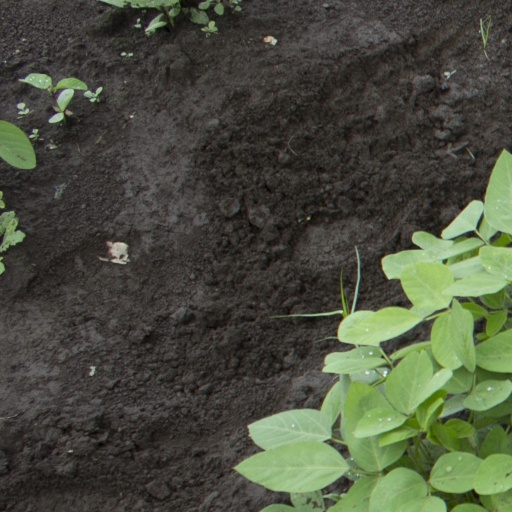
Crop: soybean